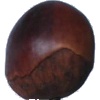
Label: Chestnut 1